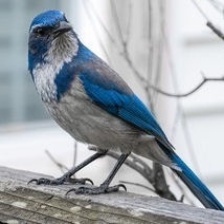
Species: AZURE JAY
Scientific name: CYANOCORAX CAERULEUS
ImageNet parent category: jay